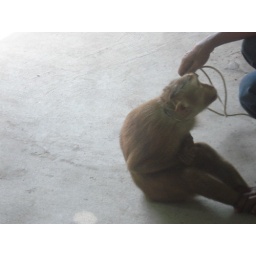
This is a monkey doing sit ups with the coach in a leash.